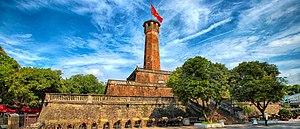
La tour au drapeau de Hanoï est un édifice située dans le district de Ba Dinh à Hanoï au Viêt Nam.